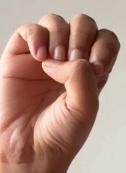
ASL sign: E